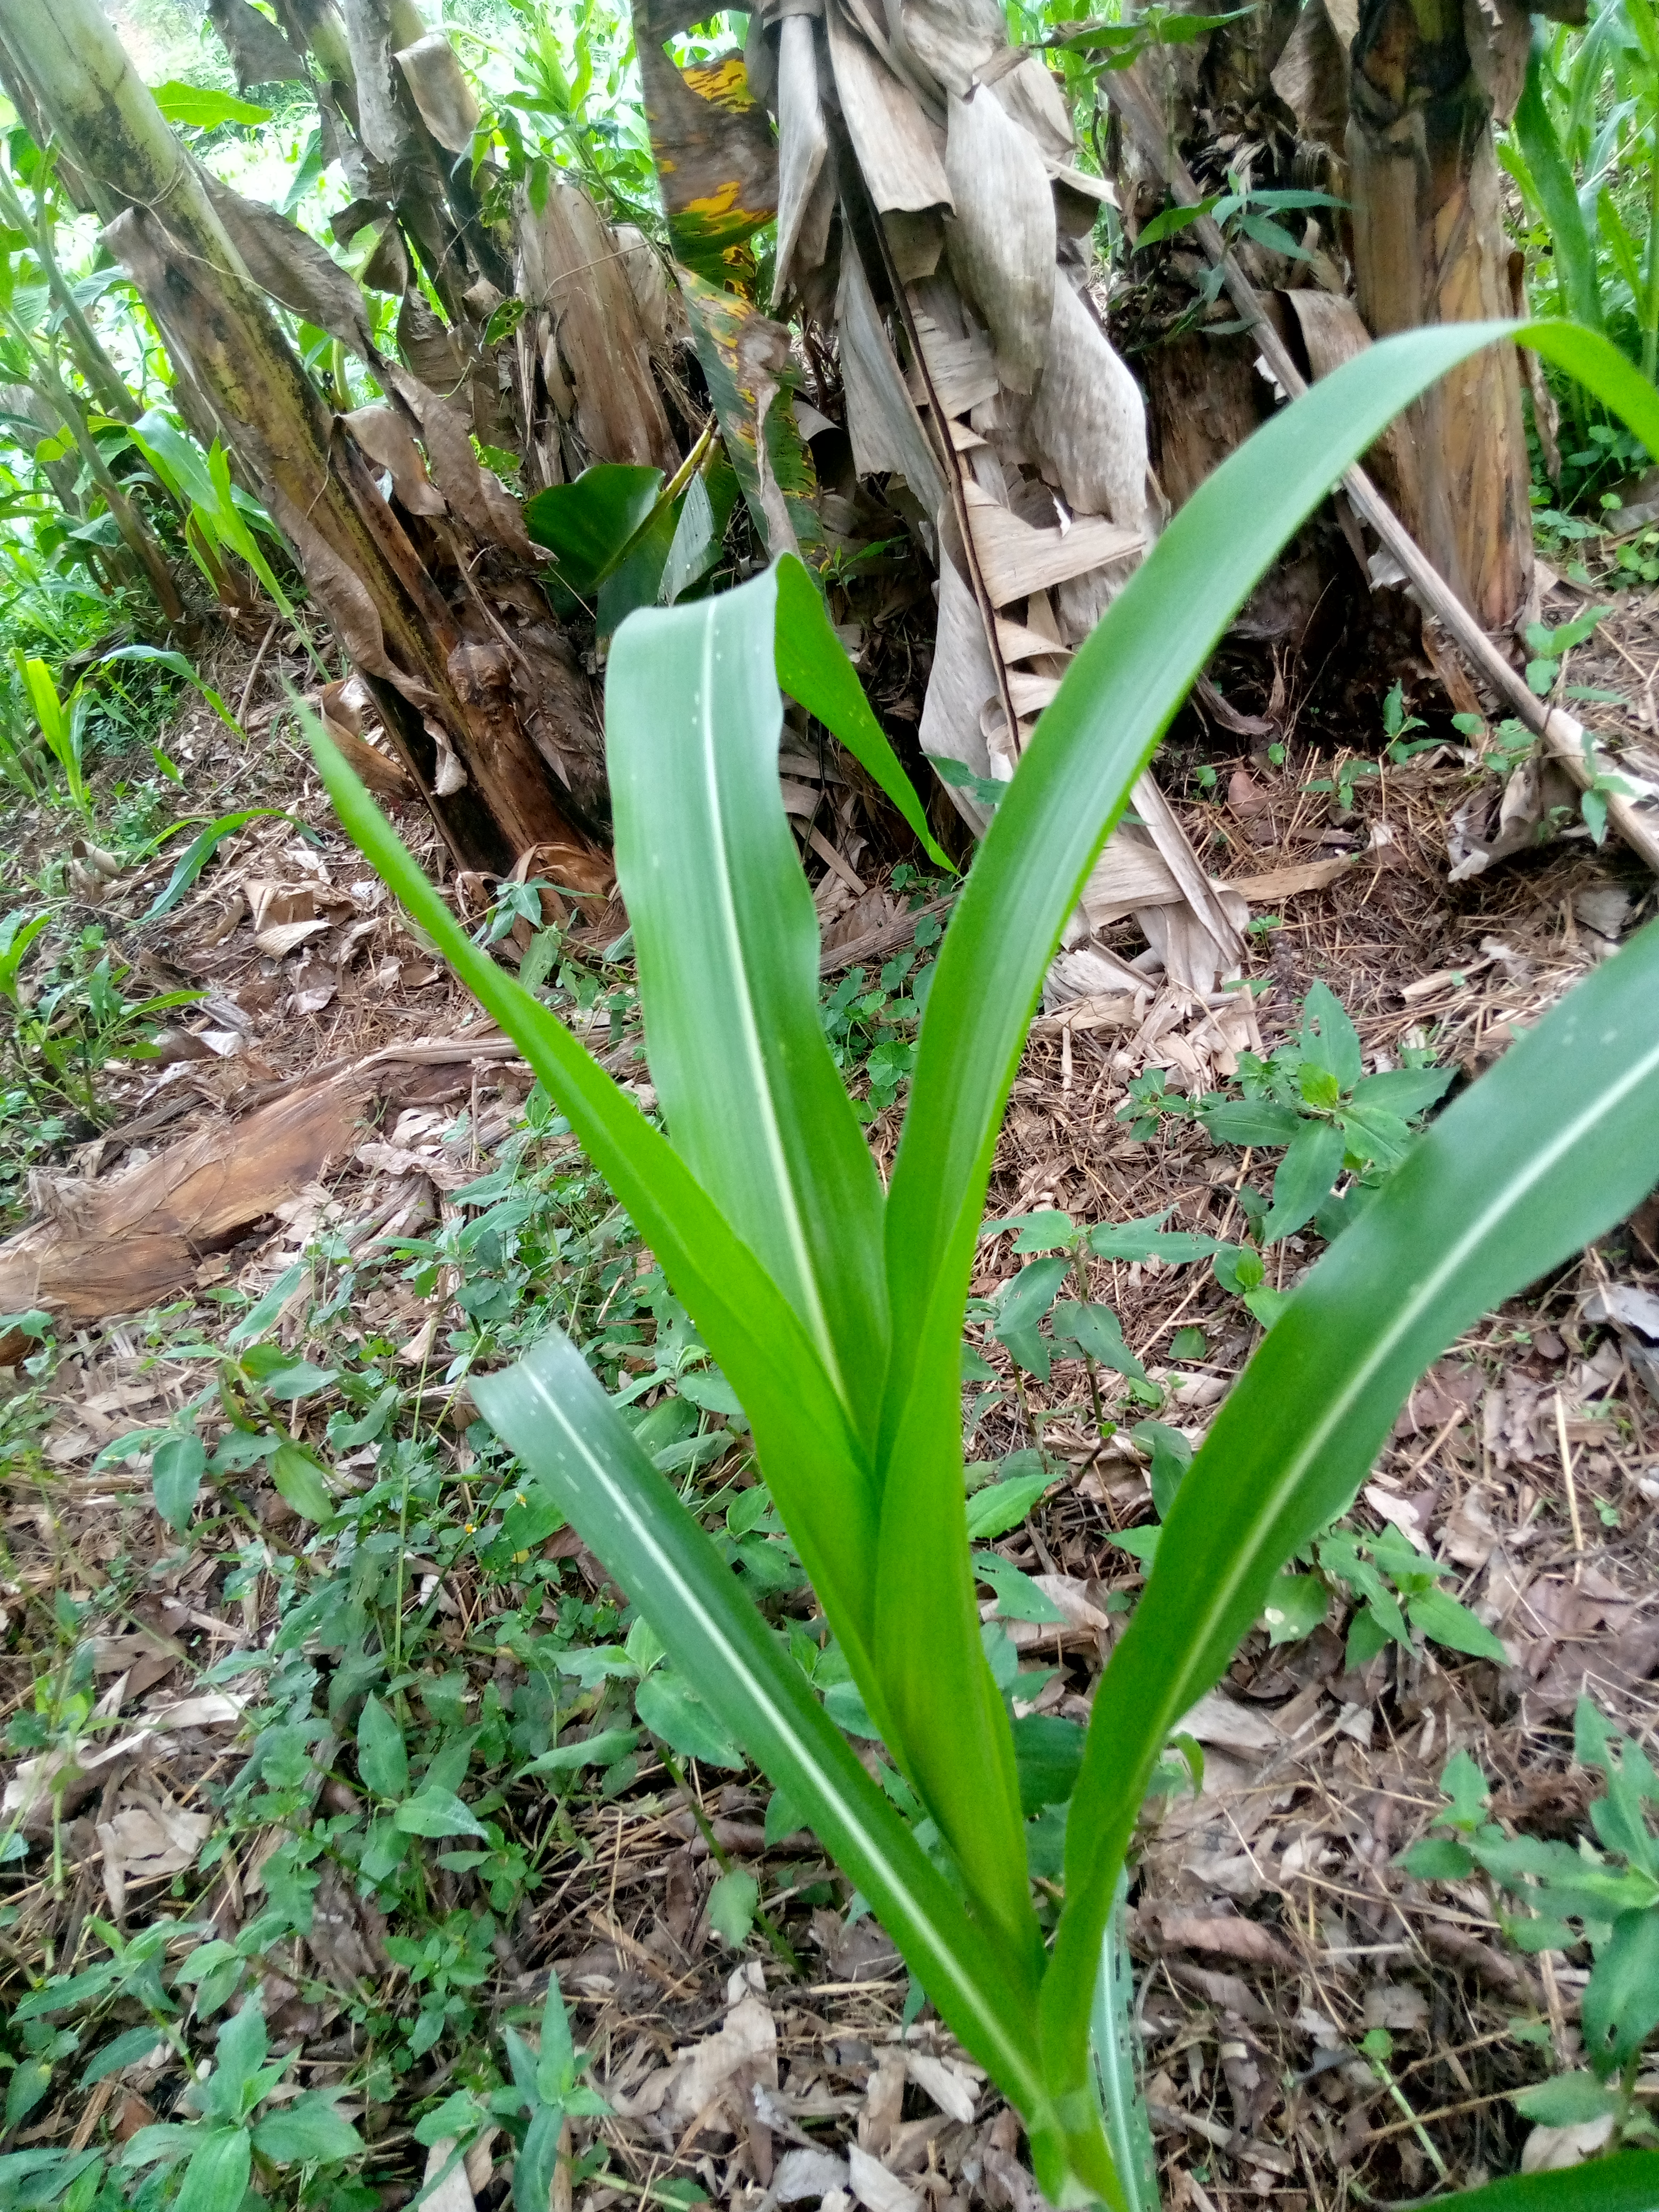
Label: healthy